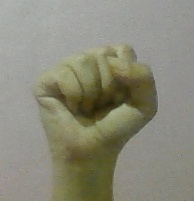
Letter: saad